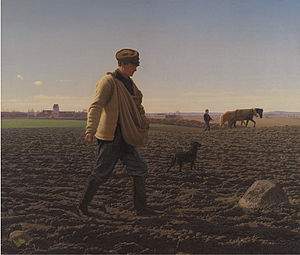
Frederik Vermehren / Italien
Frederik Vermehren, En sædemand, 1859, Statens Museum for Kunst
Johan Frederik Nikolai Vermehren var en dansk maler og professor, far til lægen Frederik Vermehren og malerne Gustav og Sophus Vermehren.